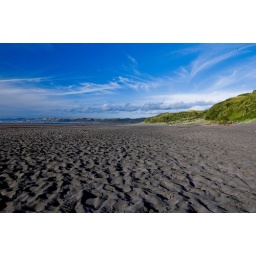
The black sand in Wainui beach is very powder-like.